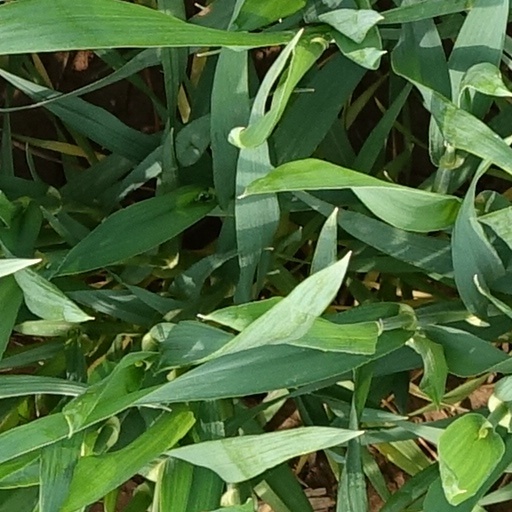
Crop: wheat